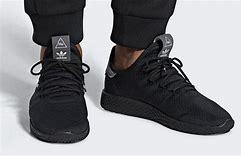
Brand: Adidas
Model: PW Tennis HU